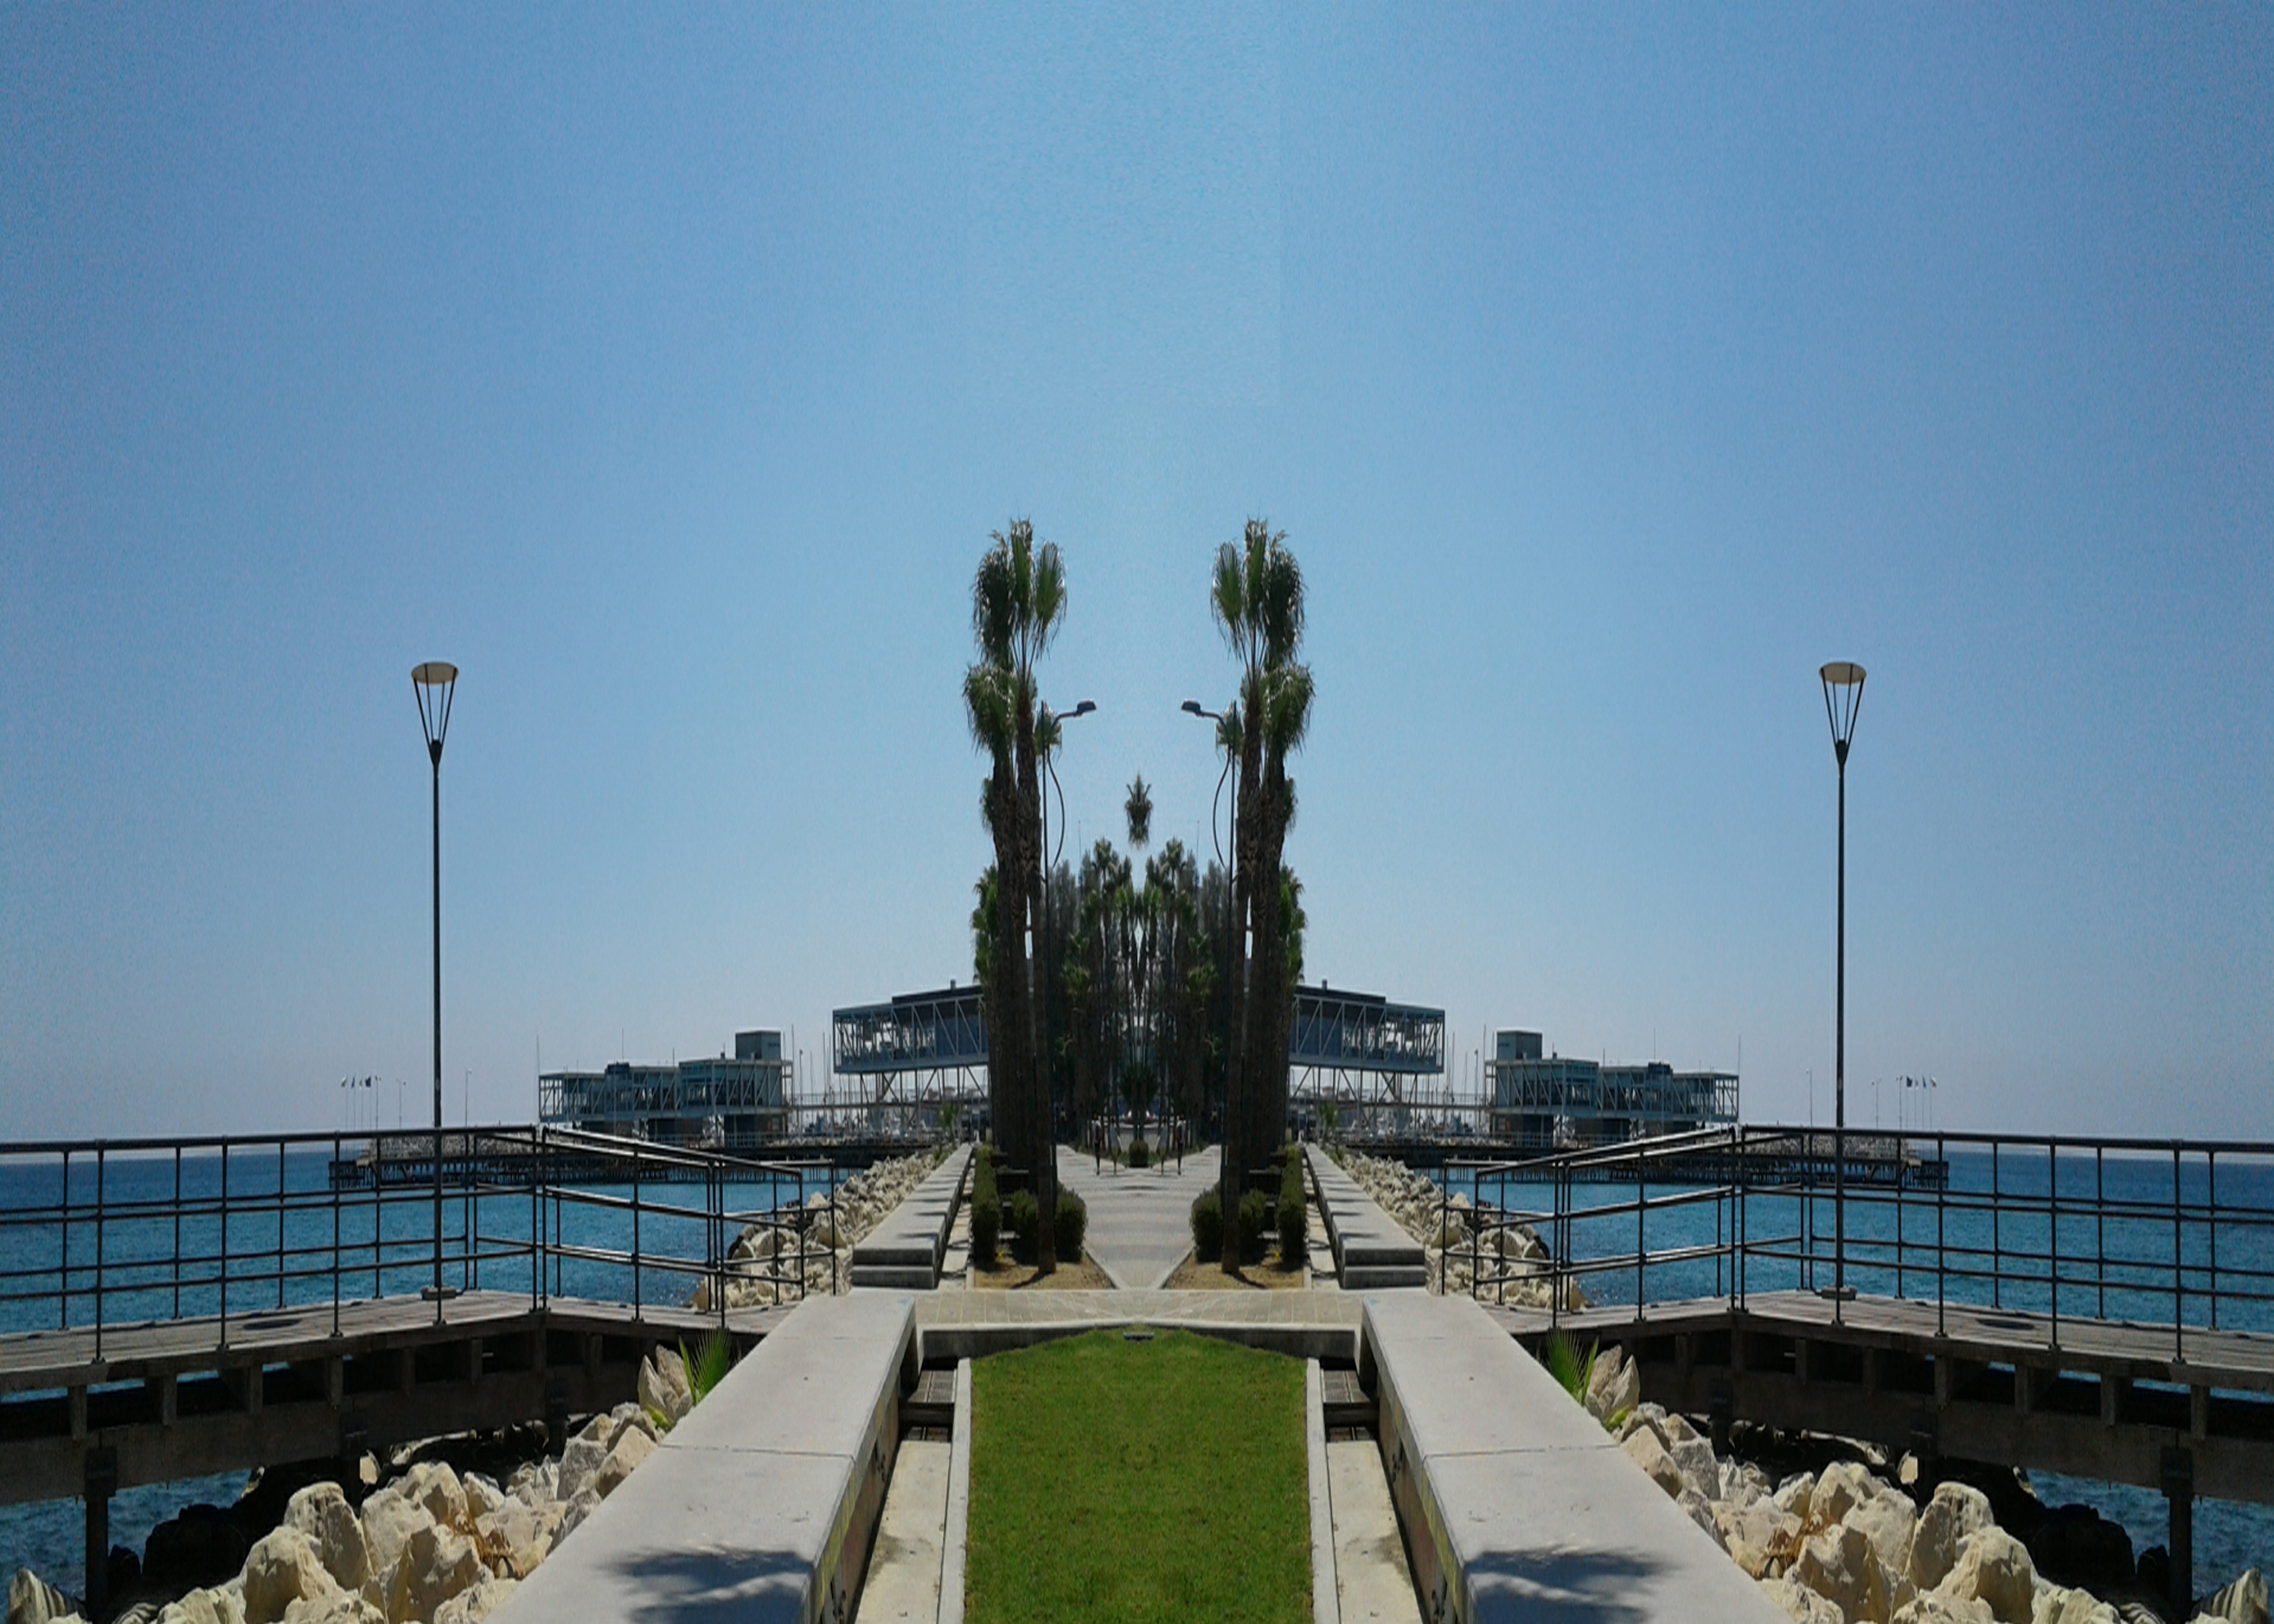
mirror, reflection, sky, sea, path, water, blue, plant, building, street light, tree, coastal and oceanic landforms, arecales, urban design, horizon, lake, morning, waterway, road, city, leisure, shore, landscape, condominium, boardwalk, dock, fence, palm tree, walkway, coast, ocean, fountain, bench, bay, channel, tropics, pier, grass, rock, tourism, tower block, vacation, monument, light fixture, inlet, port, breakwater, historic site, river, seabird, resort